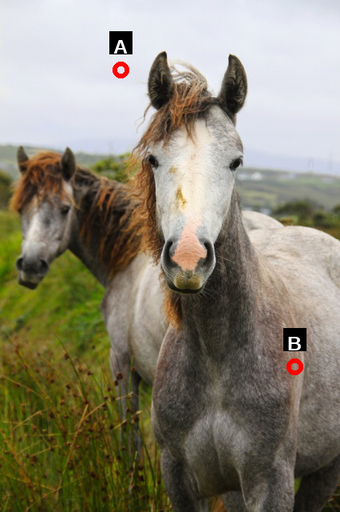
Question: Two points are circled on the image, labeled by A and B beside each circle. Which point is closer to the camera?
Select from the following choices.
(A) A is closer
(B) B is closer
Answer: B